The Lodger (band)

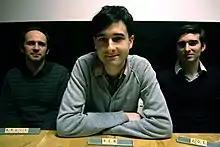
The Lodger

The Lodger are an indie pop band from Leeds, England, formed in 2004.